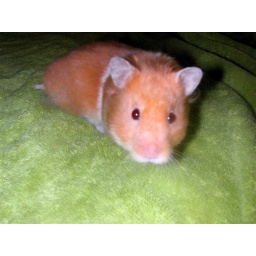
'Nother cute face by Poptart